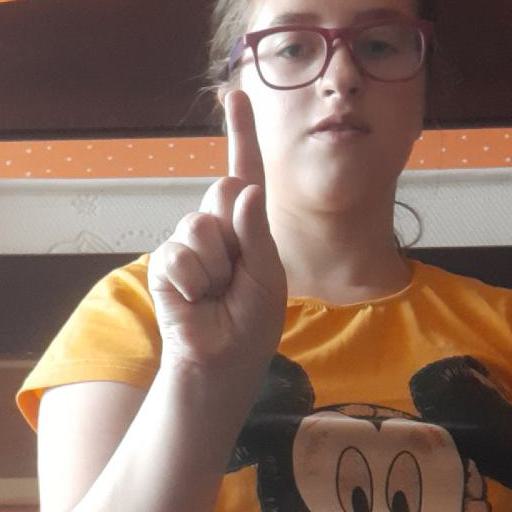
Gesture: one